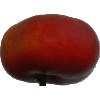
Label: Nectarine Flat 1